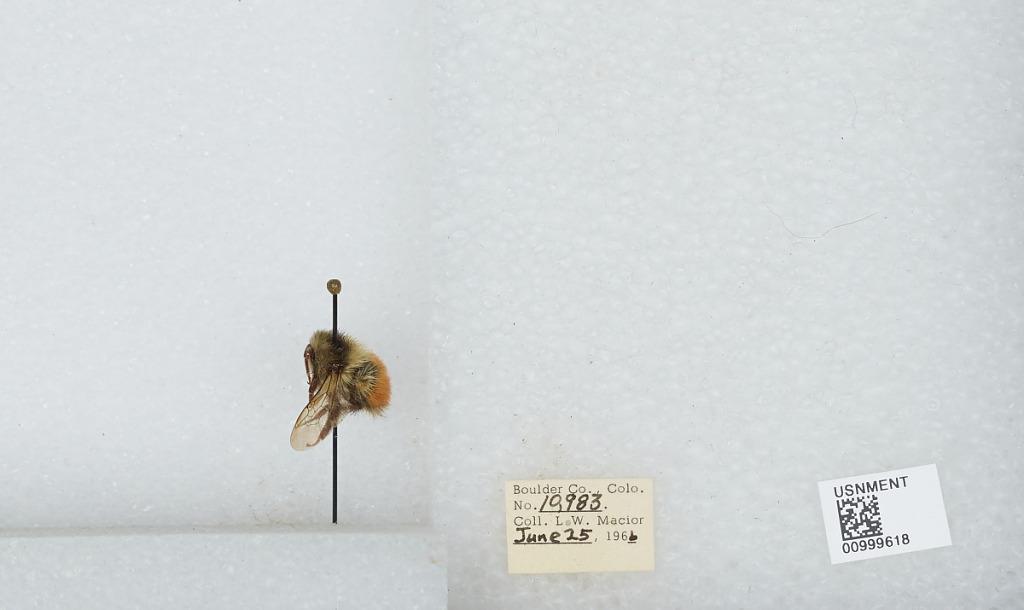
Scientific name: Bombus (Pyrobombus) melanopygus Nylander
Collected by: L. Macior
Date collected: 1966-6-25
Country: United States
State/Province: Colorado
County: Boulder
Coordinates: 40.015, -105.27